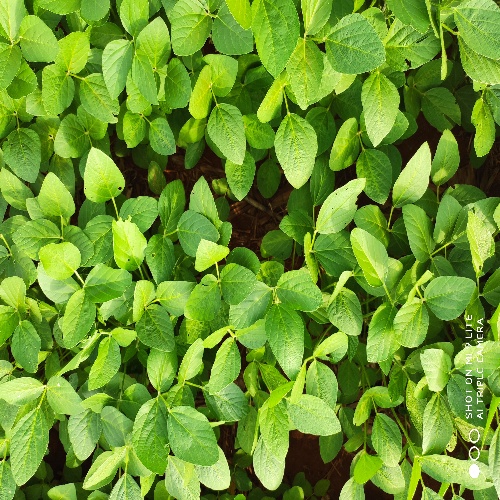
Label: Caterpillar